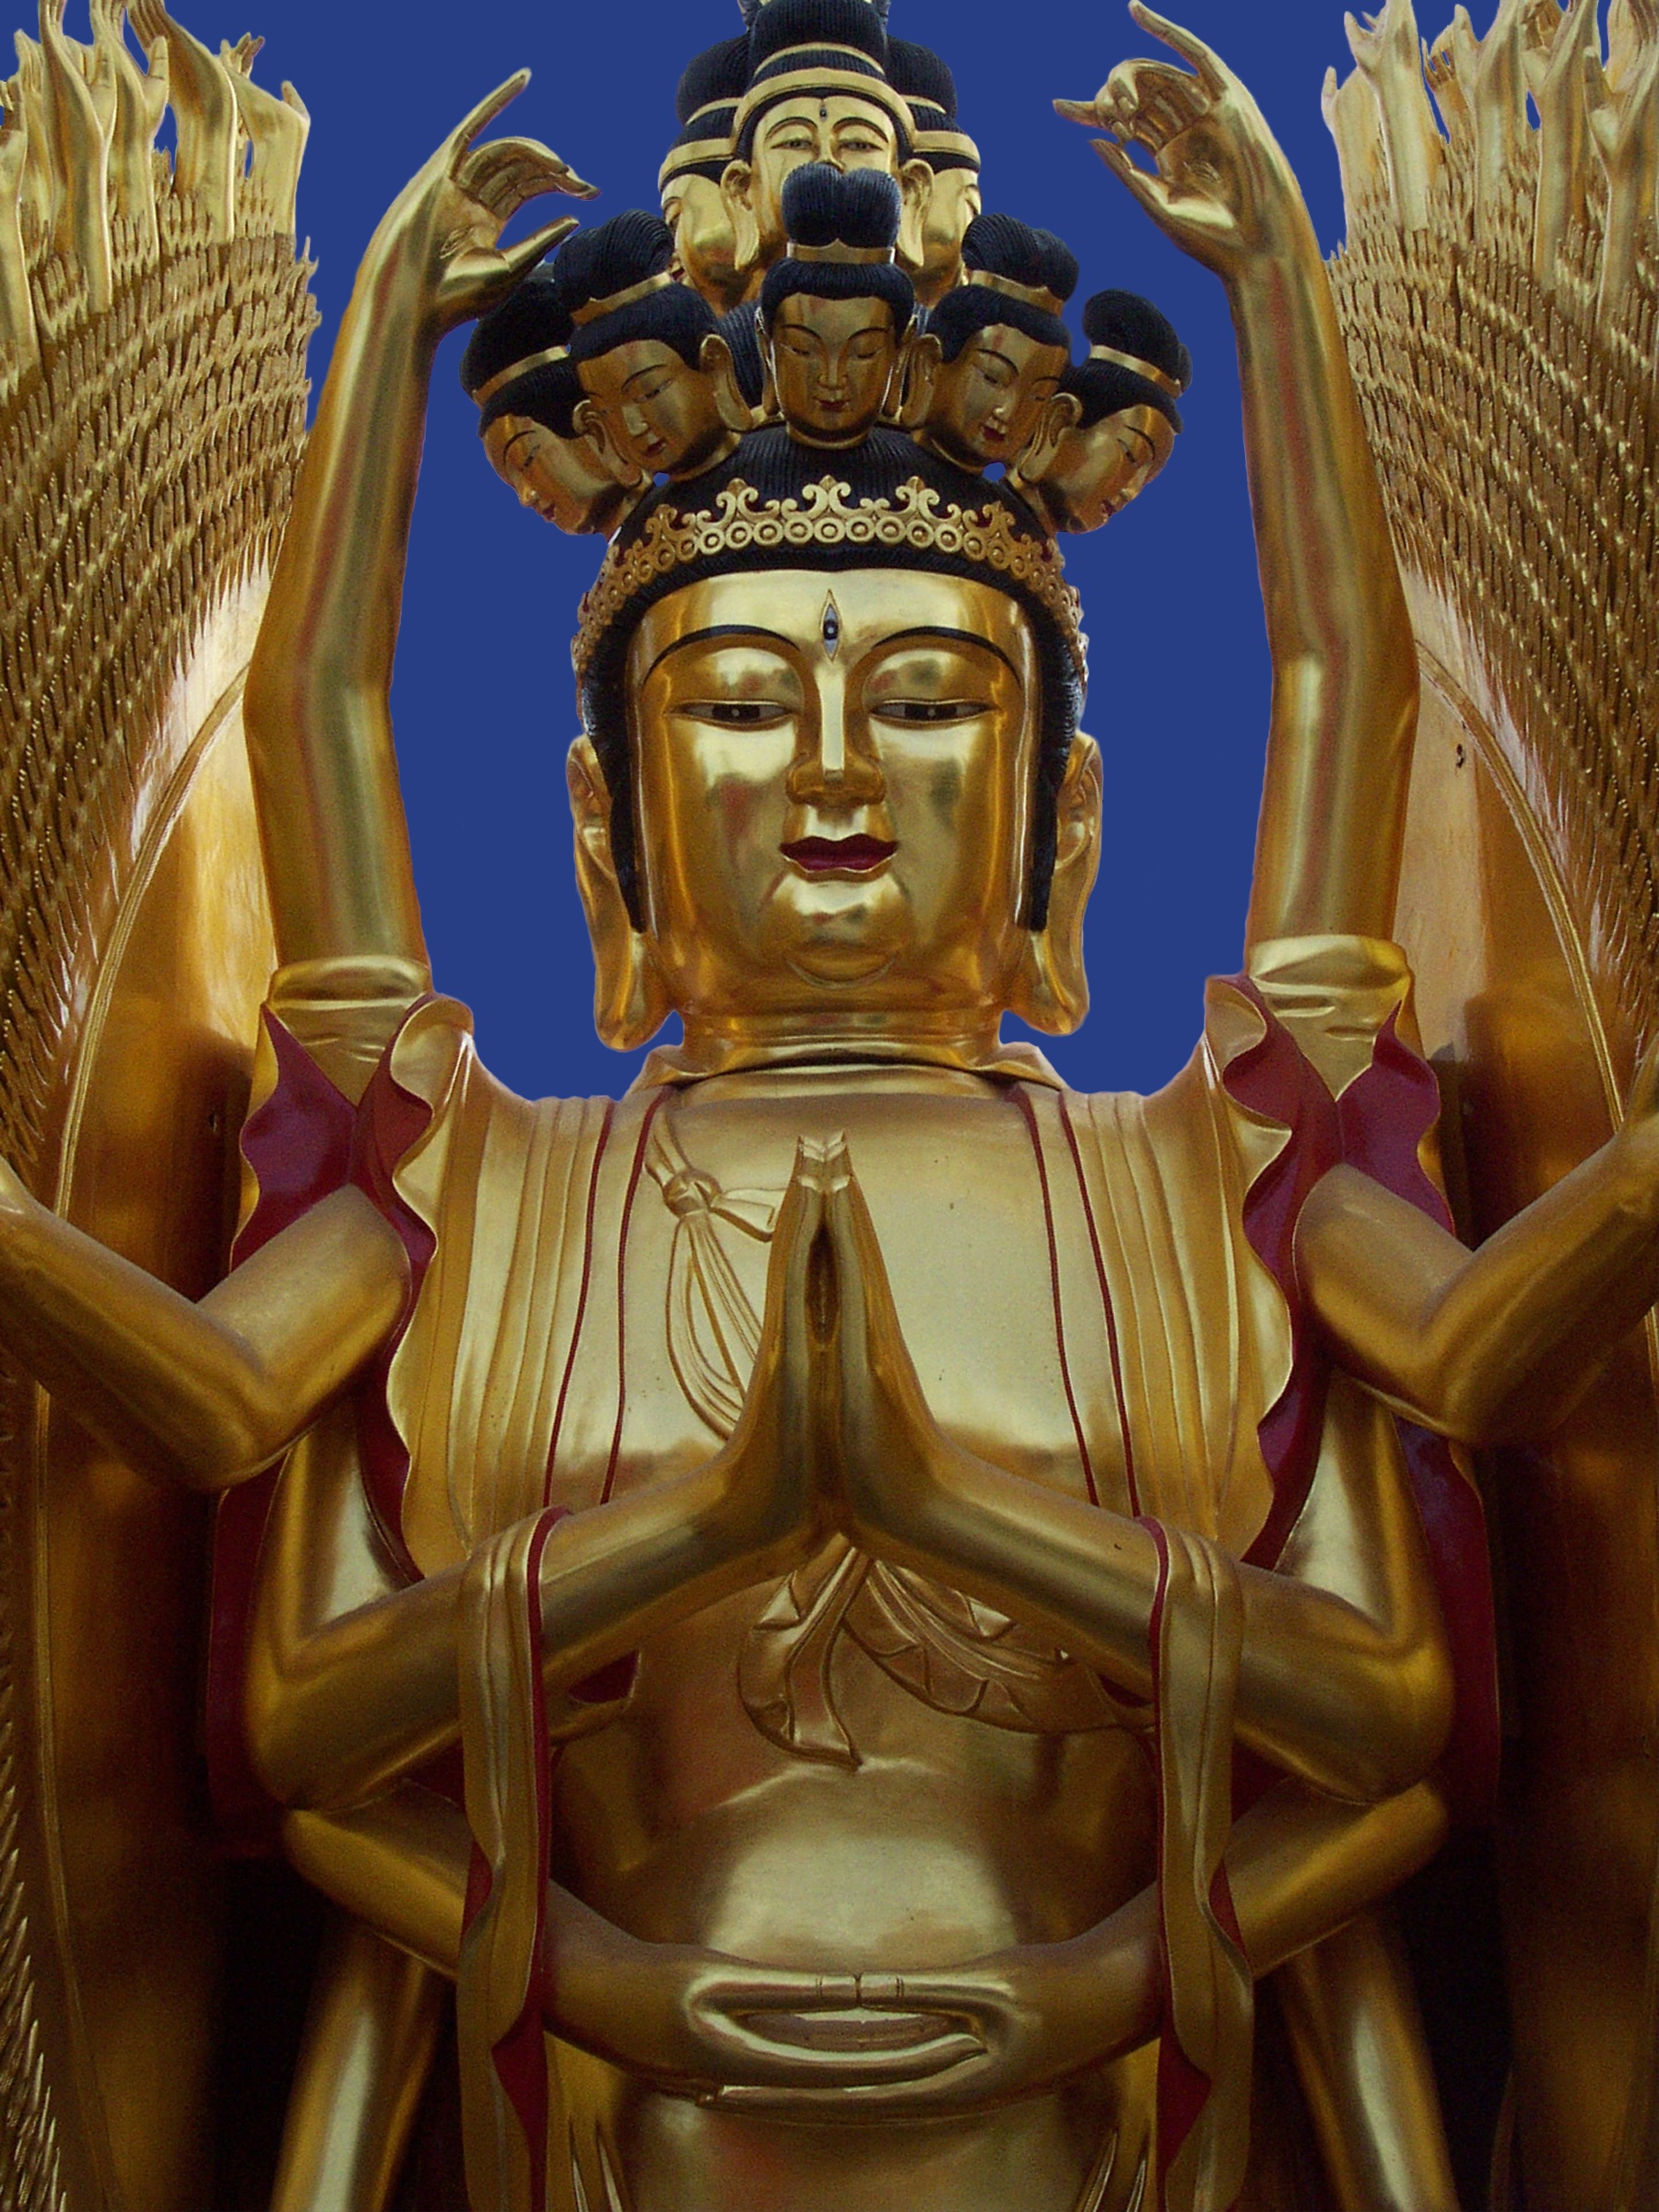
architecture, monument, statue, golden, buddhist, buddhism, religion, asia, ancient, landmark, sculpture, religious, art, gold, temple, faith, monastery, buddha, history, historical, carving, traditional, mythology, archaeological site, gautama buddha, ancient history